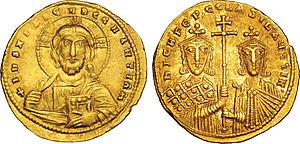
Nom de l'atelier
Le nomisma est une monnaie d'or, héritière du solidus romain et frappée dans l'empire byzantin jusqu'à la réforme monétaire d'Alexis Iᵉʳ Comnène en 1092. C'est la plus forte dénomination monétaire de l'empire.